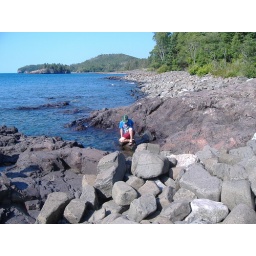
mat playing in water below light house